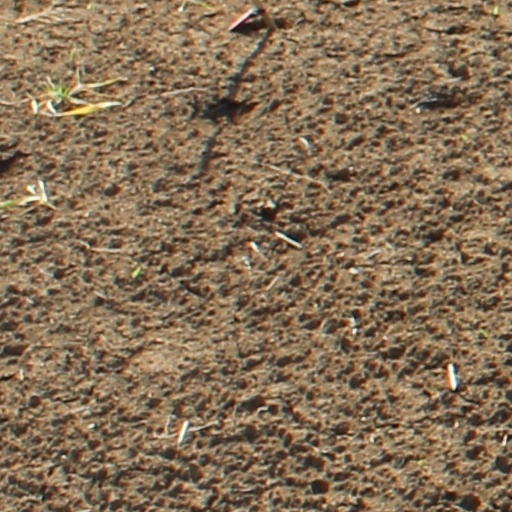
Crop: wheat